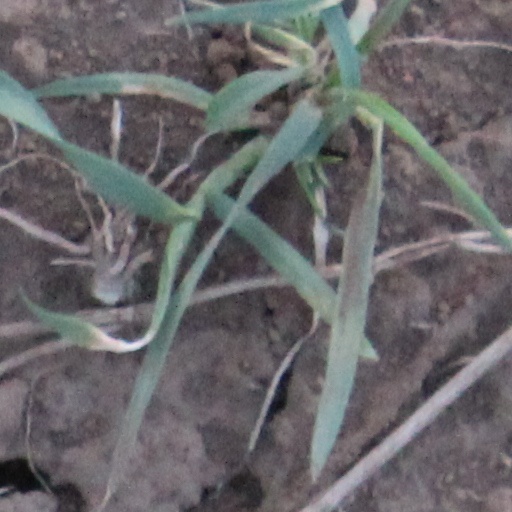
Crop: wheat